Texas

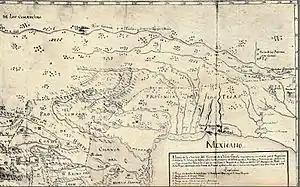

Hostile native tribes and distance from nearby Spanish colonies discouraged settlers from moving to the area. It was one of New Spain's least populated provinces. In 1749, the Spanish peace treaty with the Lipan Apache angered many tribes, including the Comanche, Tonkawa, and Hasinai. The Comanche signed a treaty with Spain in 1785 and later helped to defeat the Lipan Apache and Karankawa tribes. With numerous missions being established, priests led a peaceful conversion of most tribes. By the end of the 18th century only a few nomadic tribes had not converted.